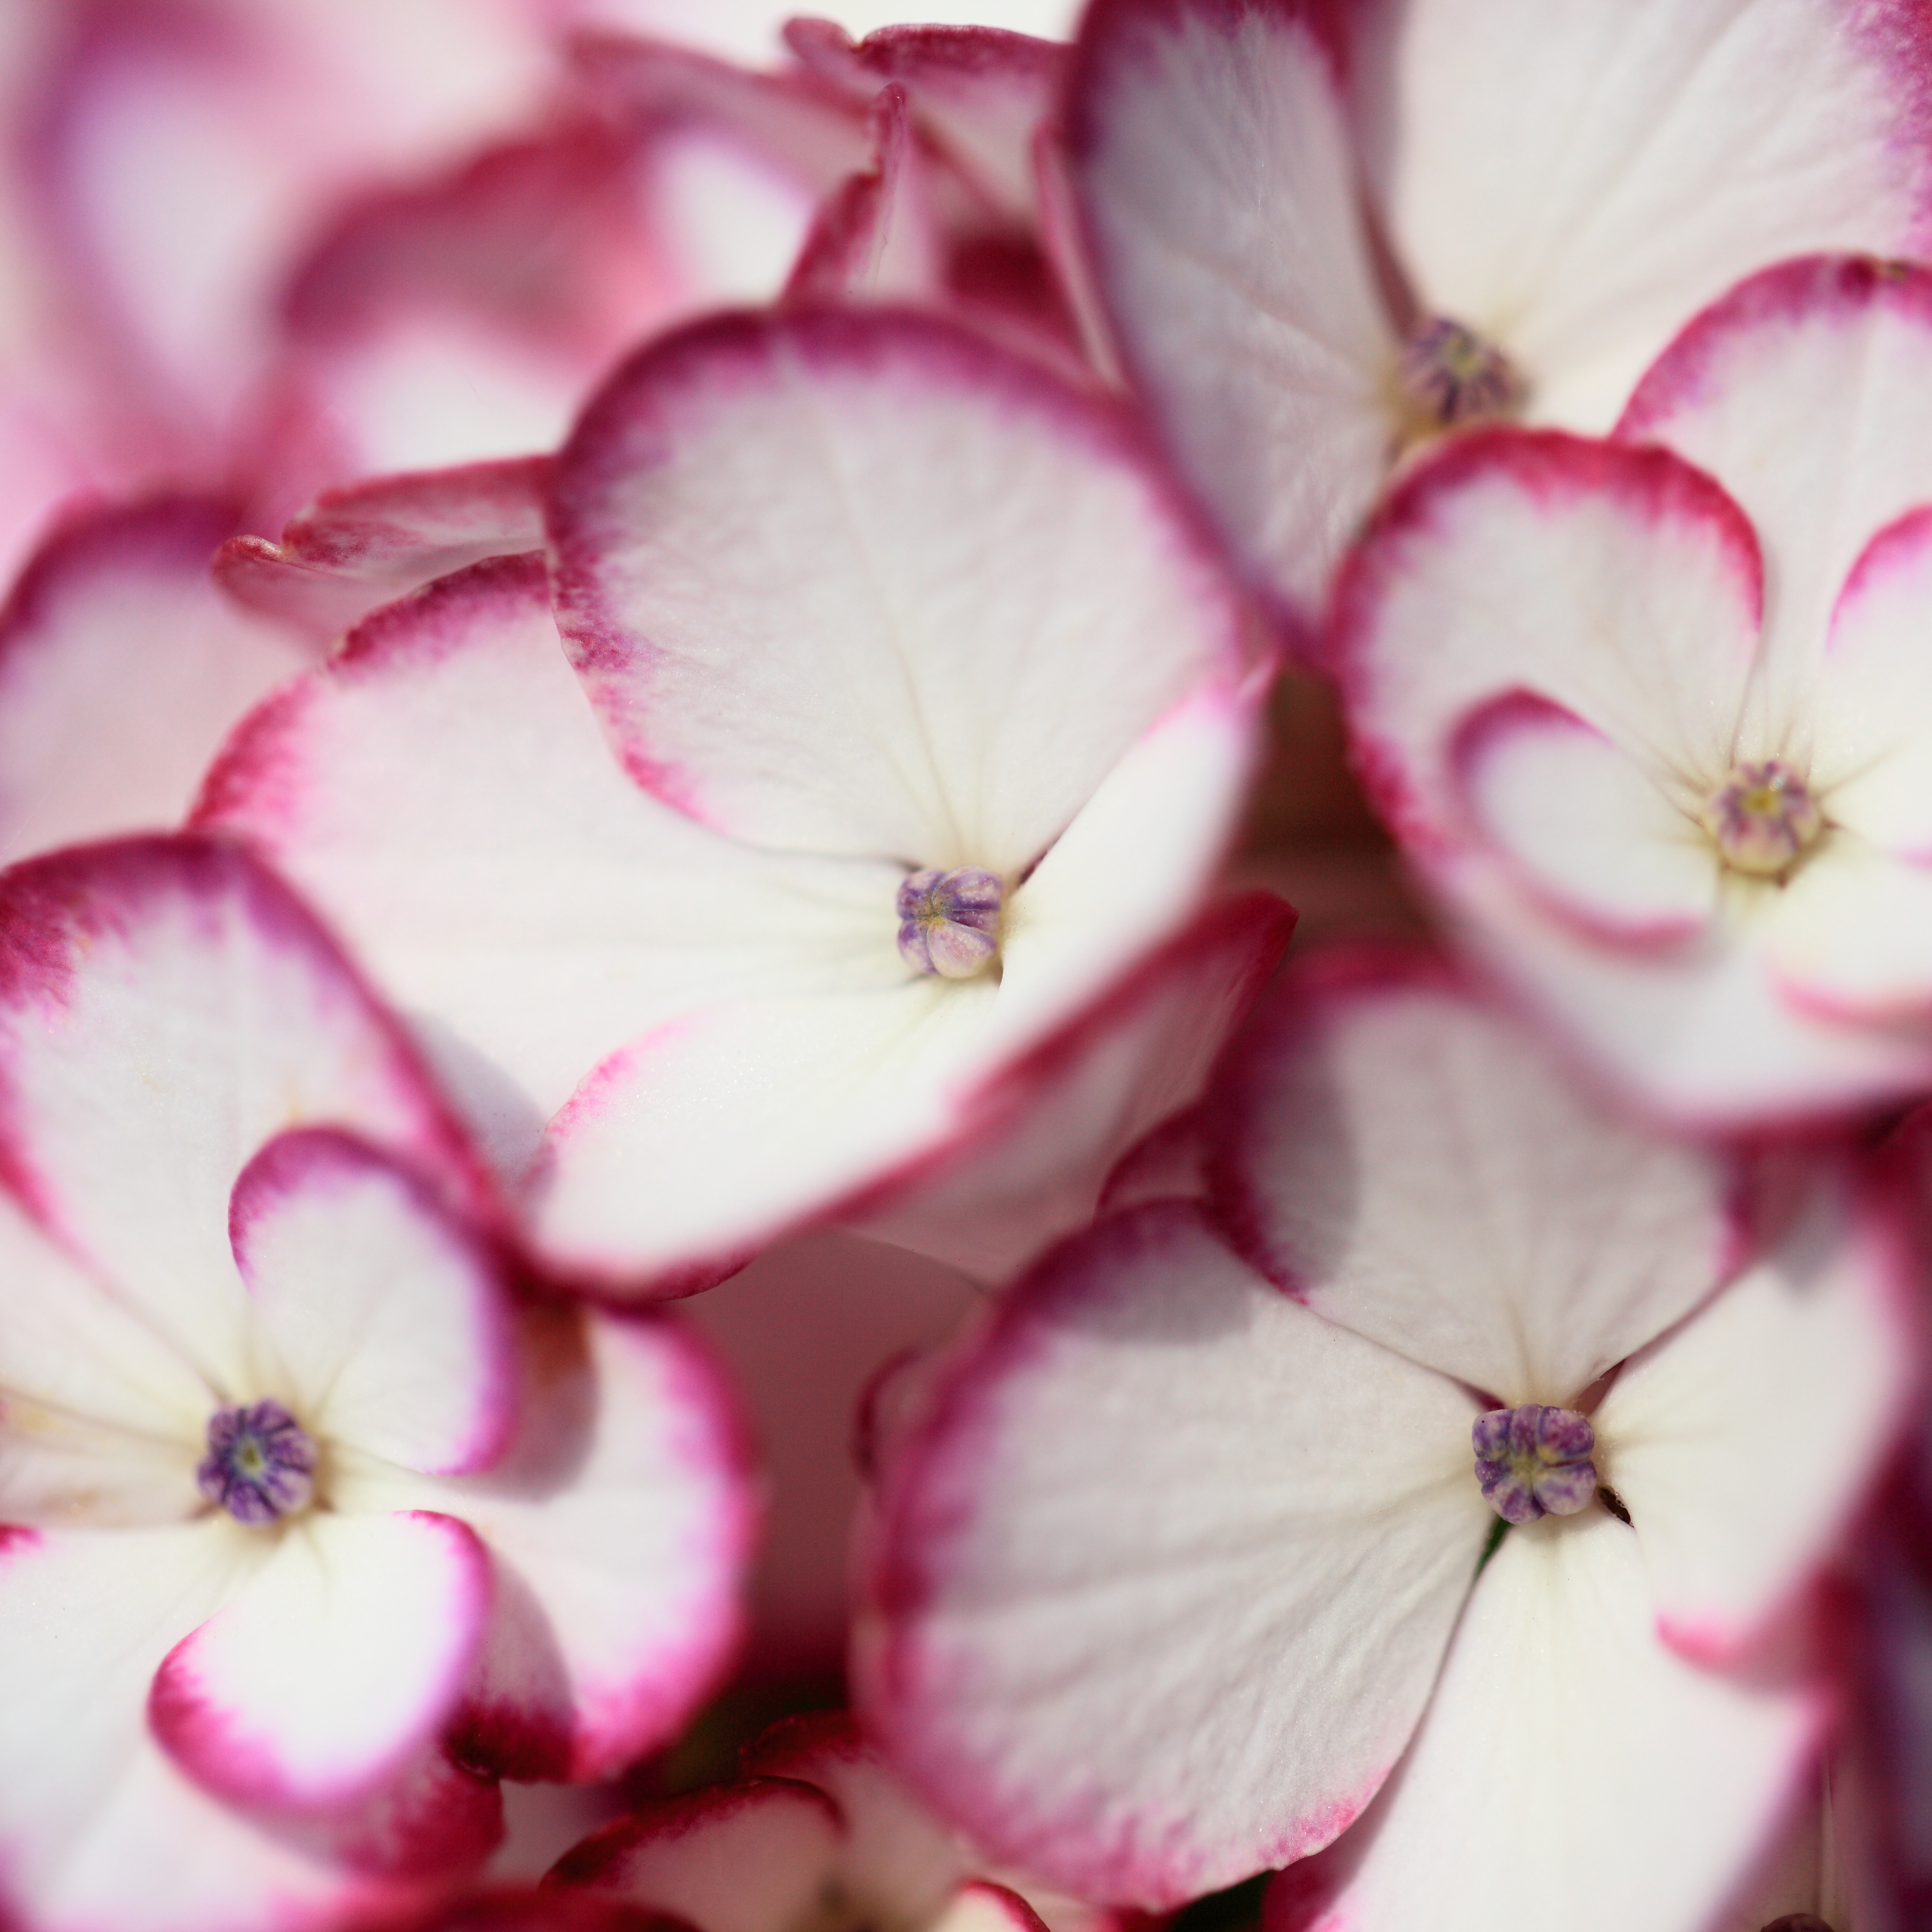
blossom, plant, photography, flower, purple, petal, high, pink, flora, hydrangea, close up, 5d, hires, markii, floristry, hi, res, resolution, macro photography, flowering plant, land plant